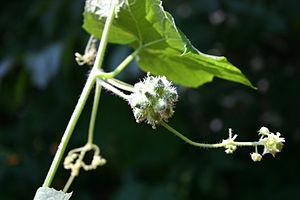
Sicyos angulatus, le sicyos anguleux ou concombre anguleux, est une espèce de plantes dicotylédones de la famille des Cucurbitaceae, originaire d'Amérique du Nord.